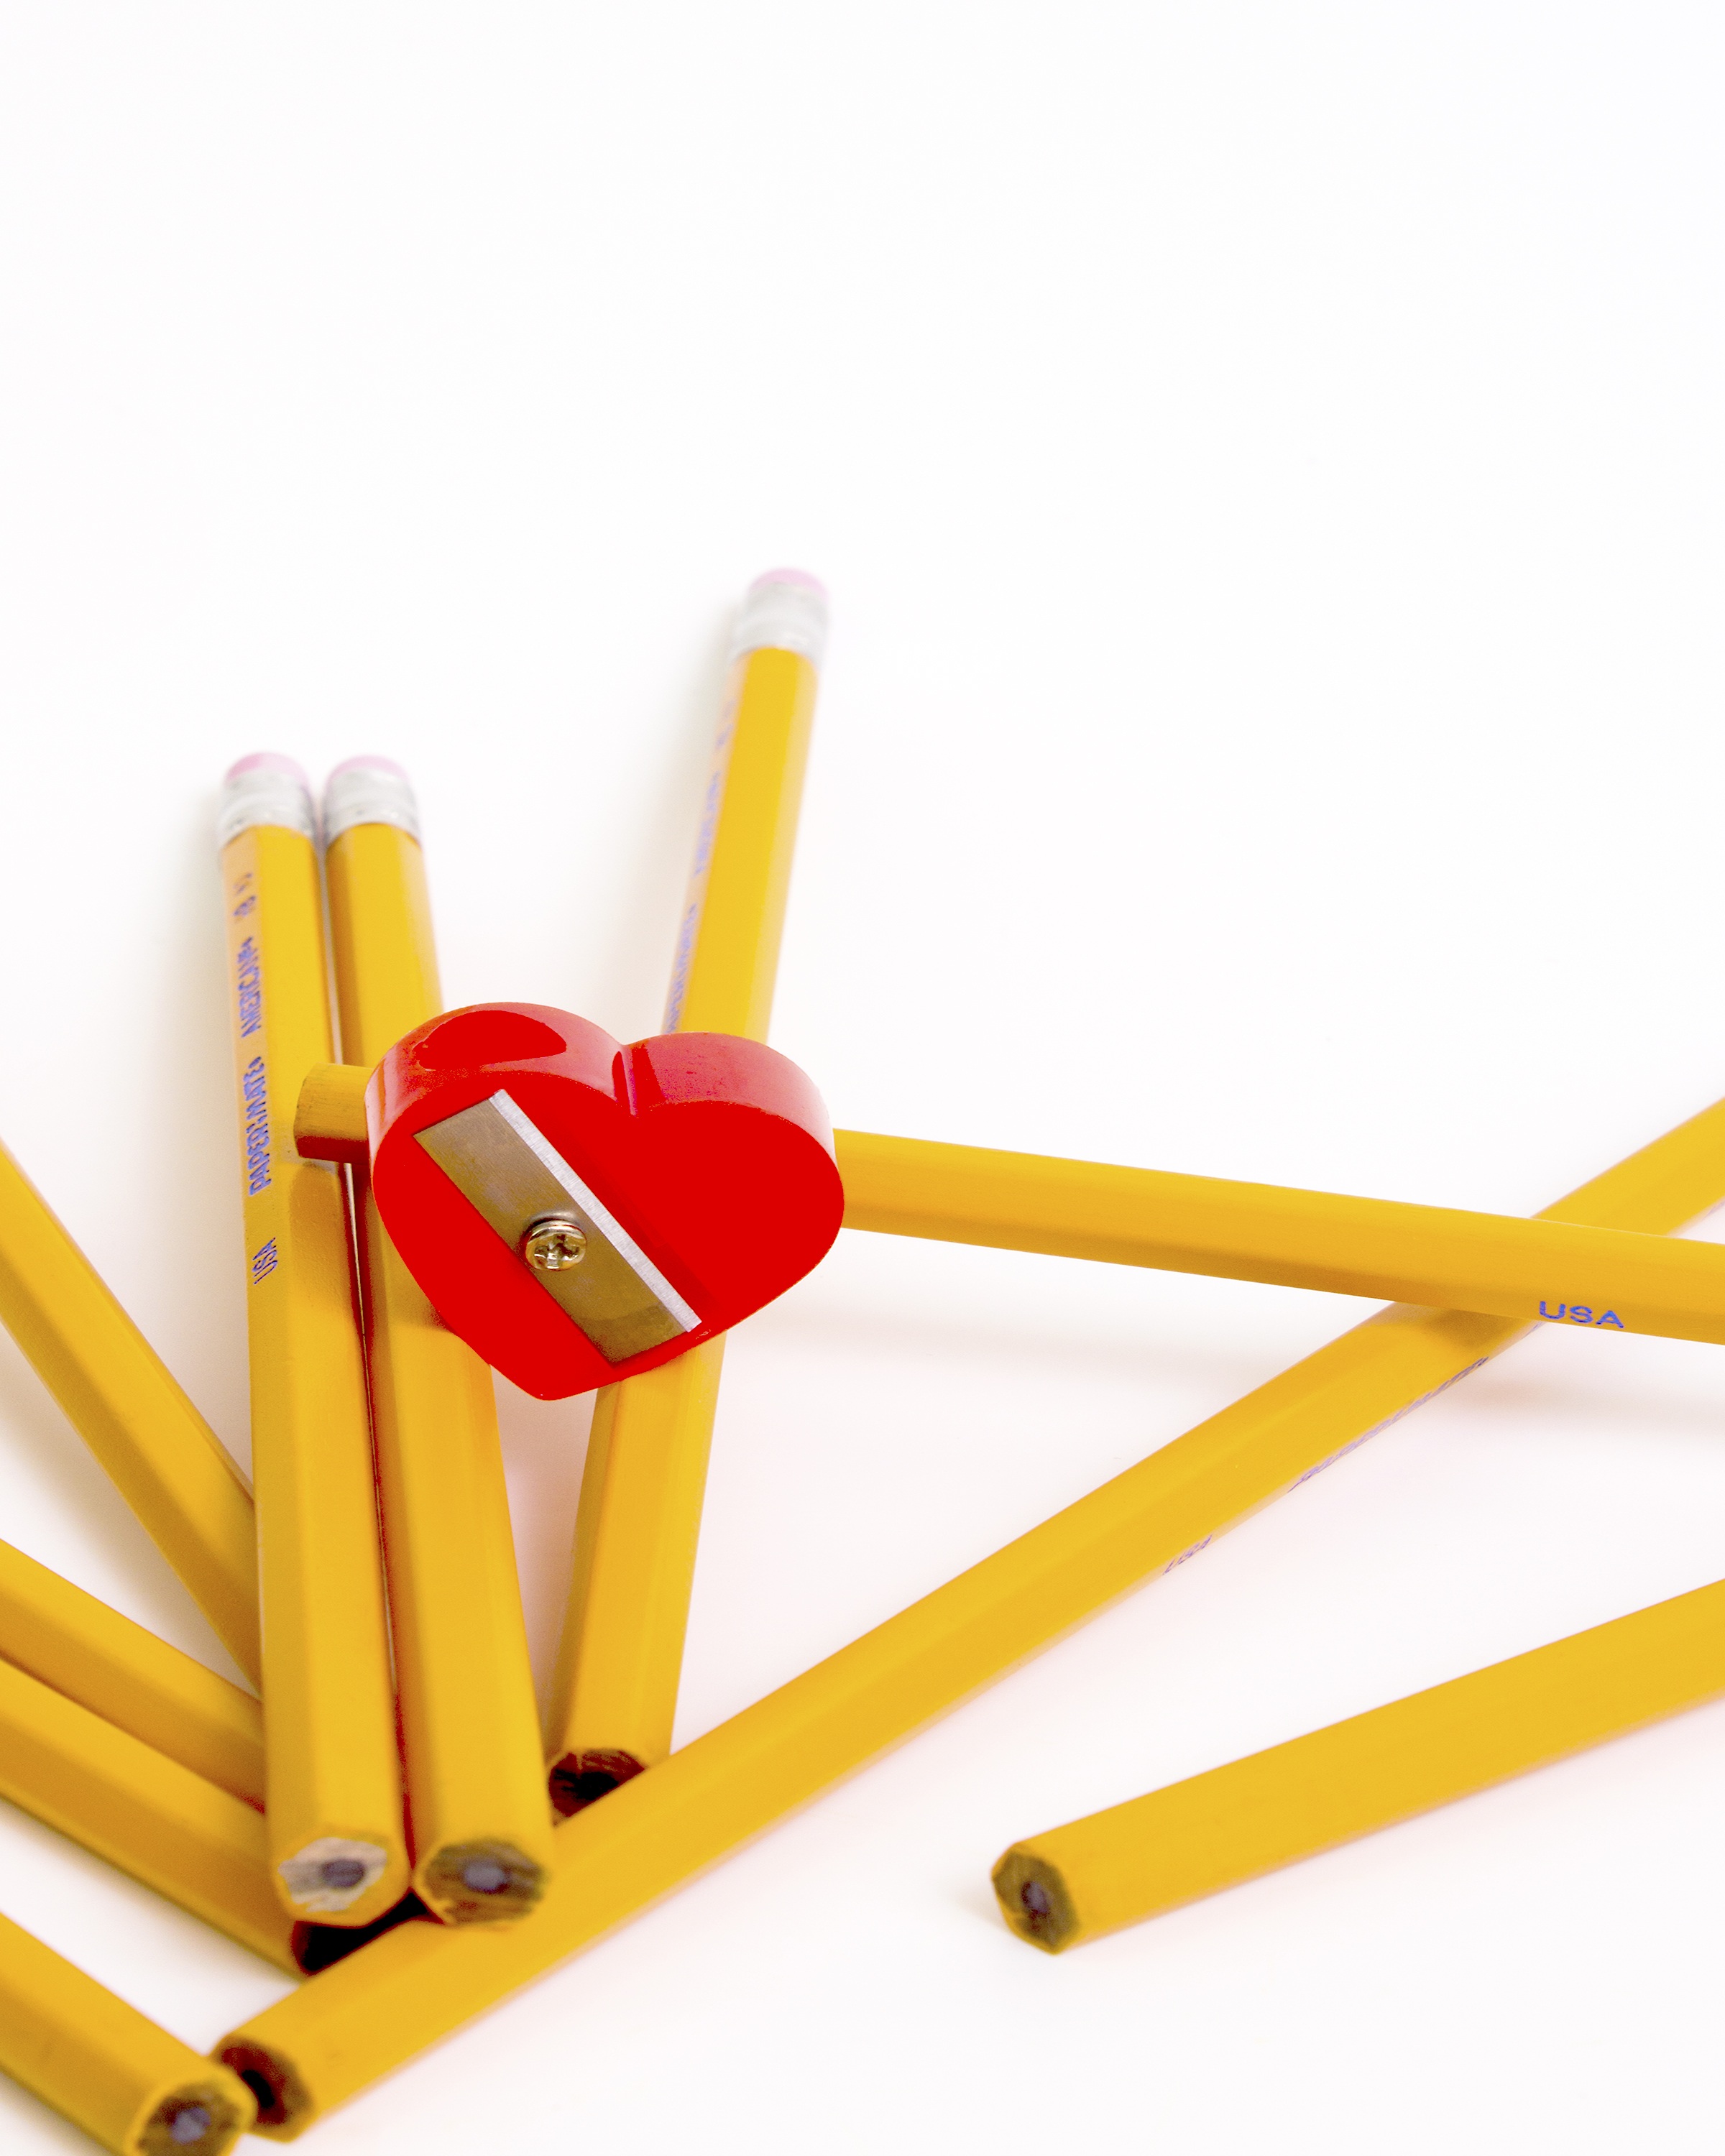
heart, line, red, office, colorful, yellow, toy, education, product, drawing, design, wooden, school, pencils, graphite, bicycle frame, sharpen